Cinema of Europe

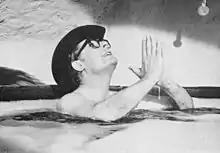
Marcello Mastroianni in "8½" (1963) by Federico Fellini, considered to be one of the greatest films of all time

Since its beginning, Italian cinema has influenced film movements worldwide. Italy is one of the birthplaces of art cinema and the stylistic aspect of film has been one of the most important factors in the history of Italian film. Italy is the most awarded country at the Academy Awards for Best Foreign Language Film, with 14 wins, 3 Special Awards and 31 nominations. , Italian films have won 12 Palmes d'Or, 11 Golden Lions, and 7 Golden Bears. The country is also famed for its prestigious Venice Film Festival, the oldest film festival in the world, held annually since 1932 and awarding the Golden Lion. The David di Donatello Awards are one of the most prestigious awards at national level. Presented by the Accademia del Cinema Italiano in the Cinecittà studios, during the awards ceremony, the winners are given a miniature reproduction of the famous statue. The finalist candidates for the award, as per tradition, are first received at the Quirinal Palace by the President of Italy. The event is the Italian equivalent of the American Academy Awards.